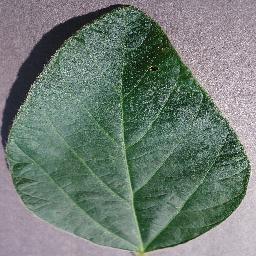
Label: Soybean___healthy